Henriette Goldschmidt

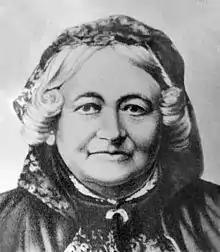
circa 1910

Henriette Goldschmidt (1825–1920) was a German Jewish feminist, pedagogist and social worker. She was one of the founders of the German Women's Association and worked to improve women's rights to access education and employment. As part of that effort, she founded the Society for Family Education and for People's Welfare and the first school offering higher education to women in Germany.